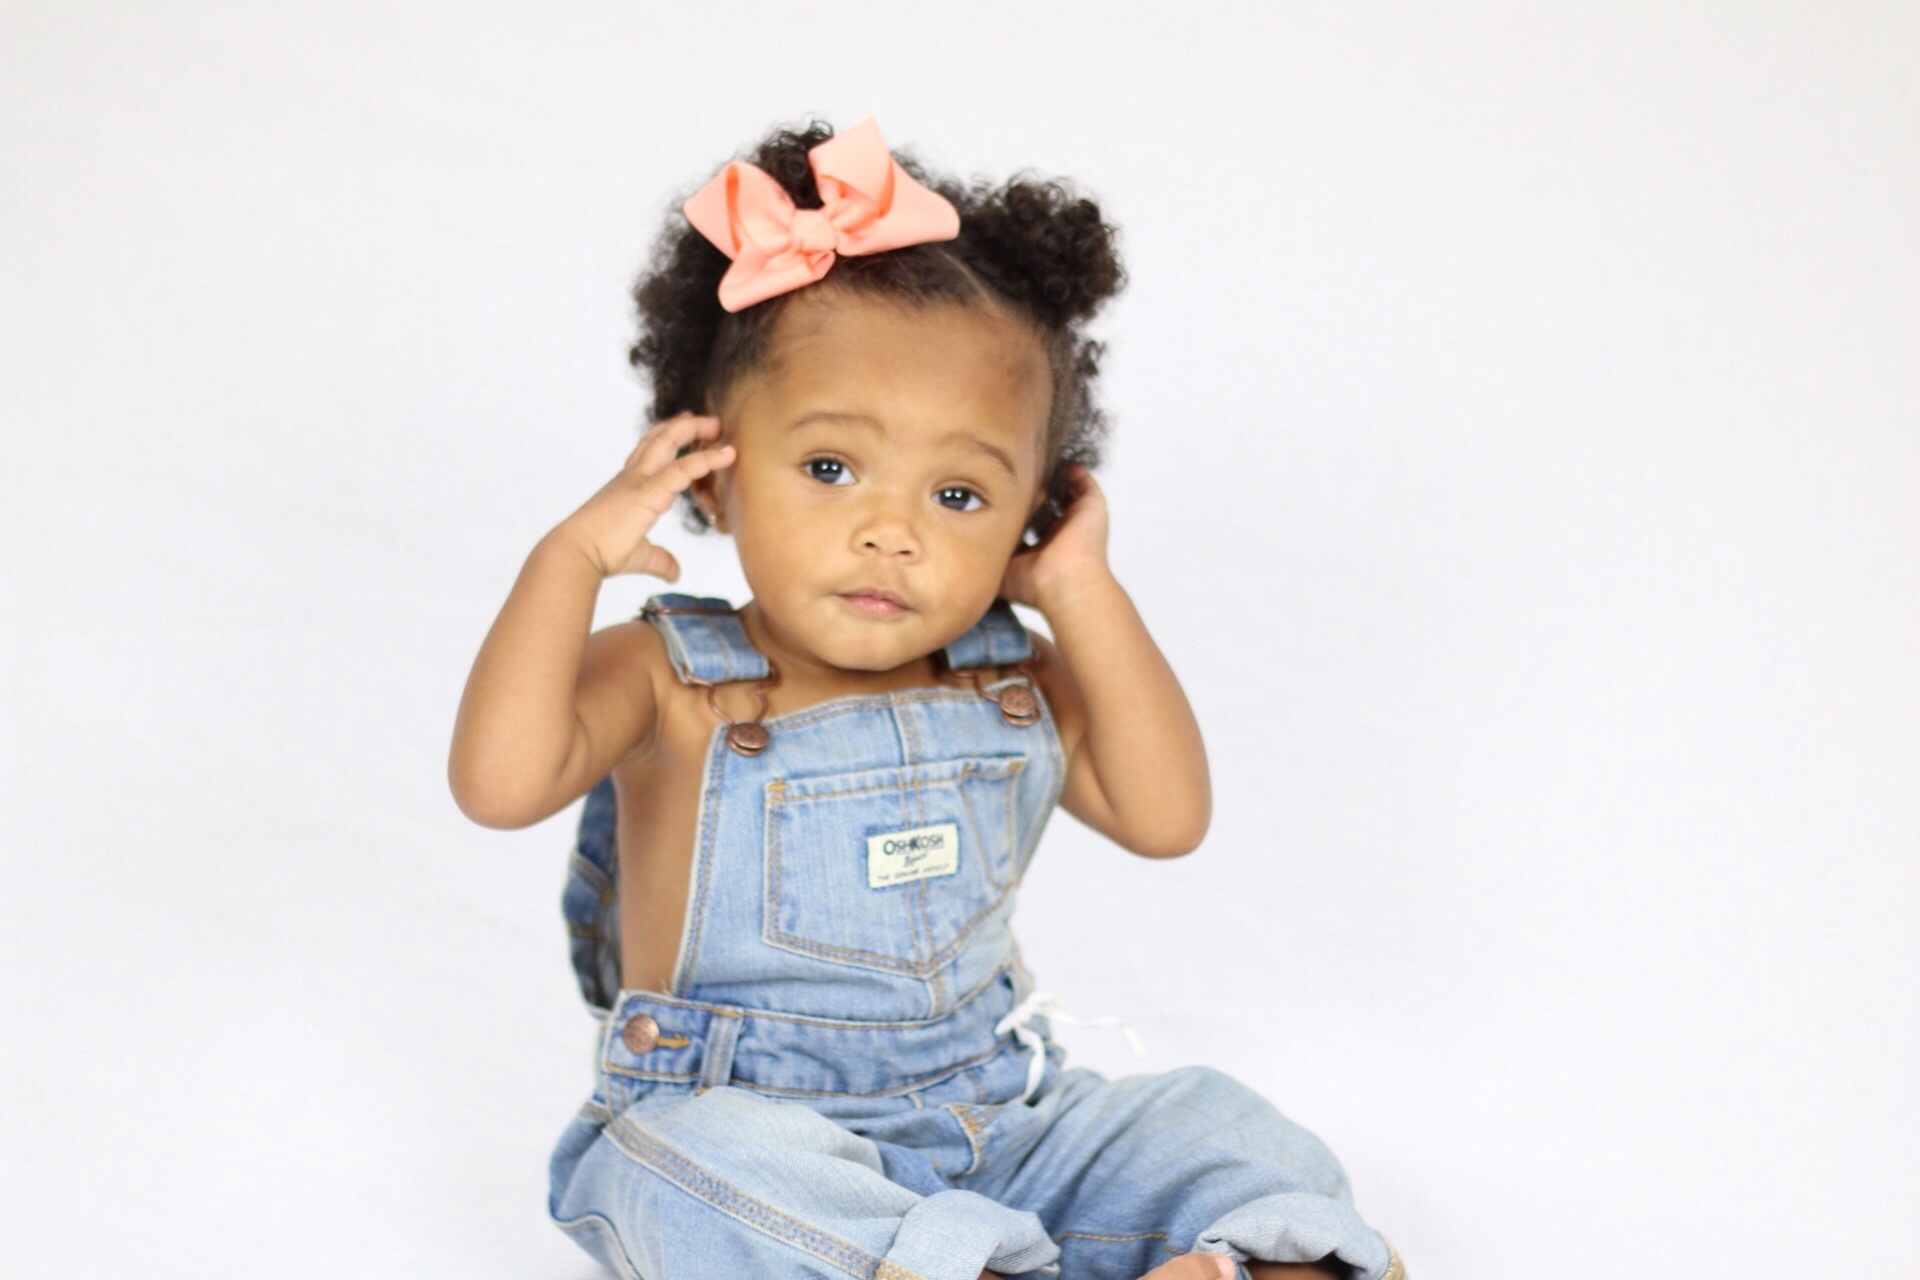
person, play, boy, child, clothing, toy, infant, toddler, photo shoot, human positions